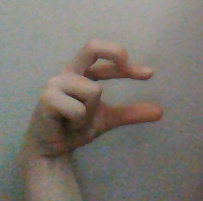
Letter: thal